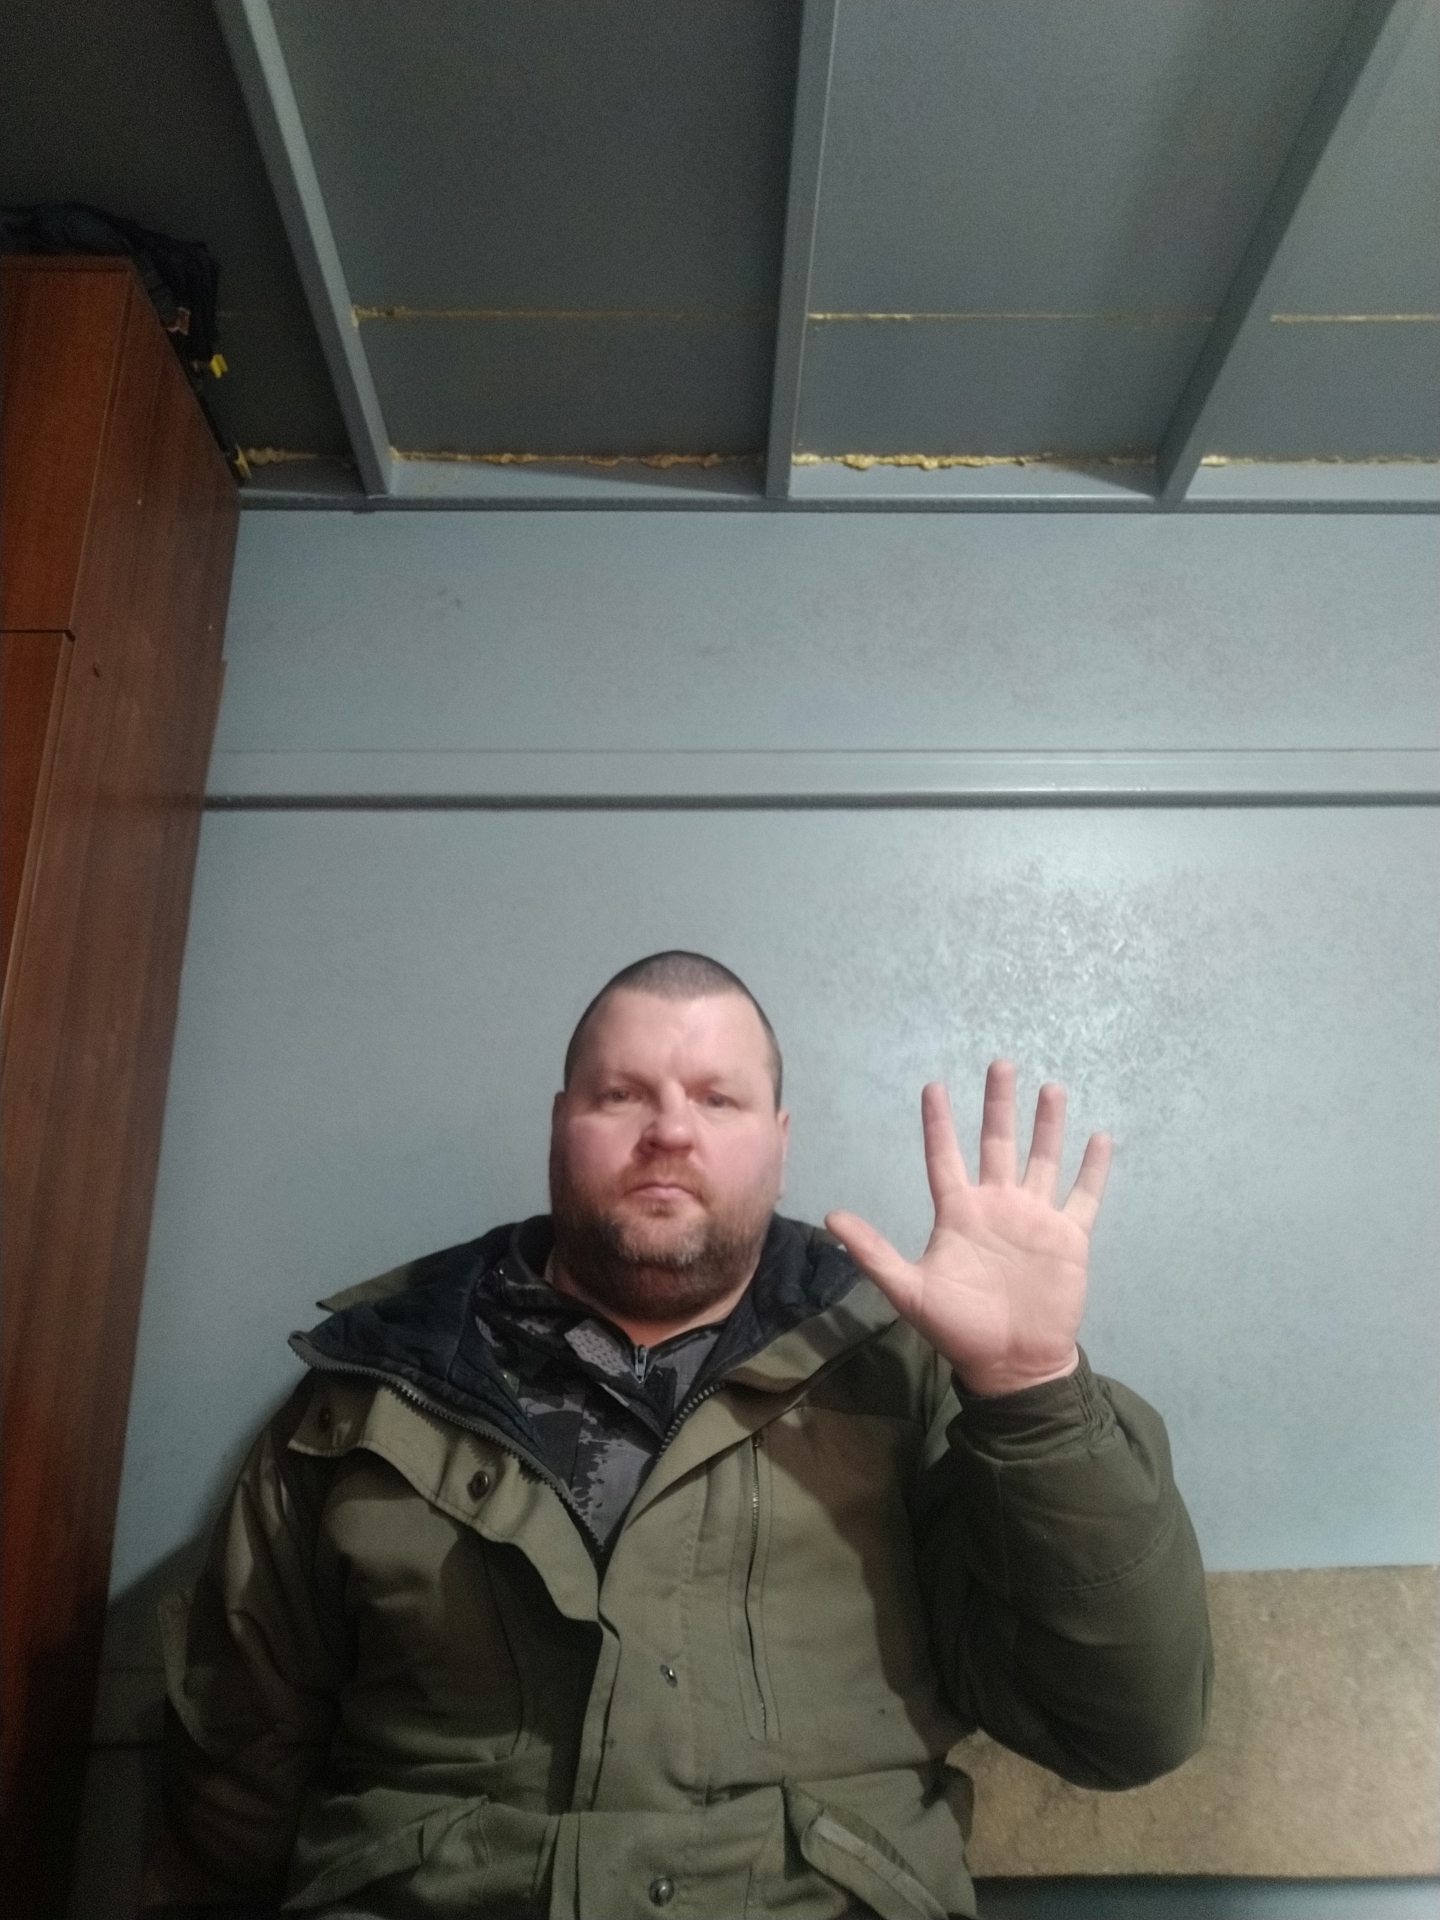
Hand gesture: palm